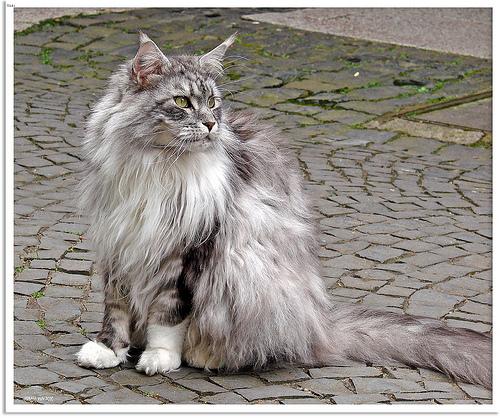
Breed: Maine Coon